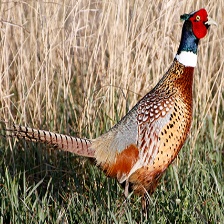
Species: RING-NECKED PHEASANT
Scientific name: PHASIANUS COLCHICUS